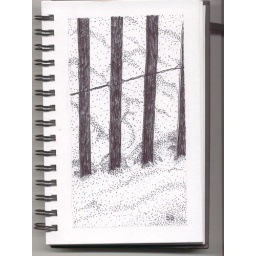
Snow fence in the sand